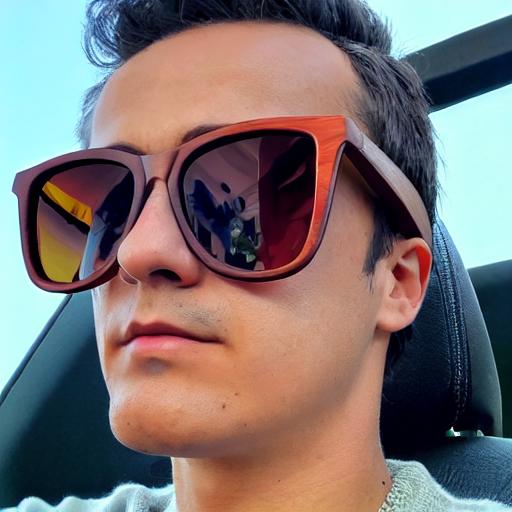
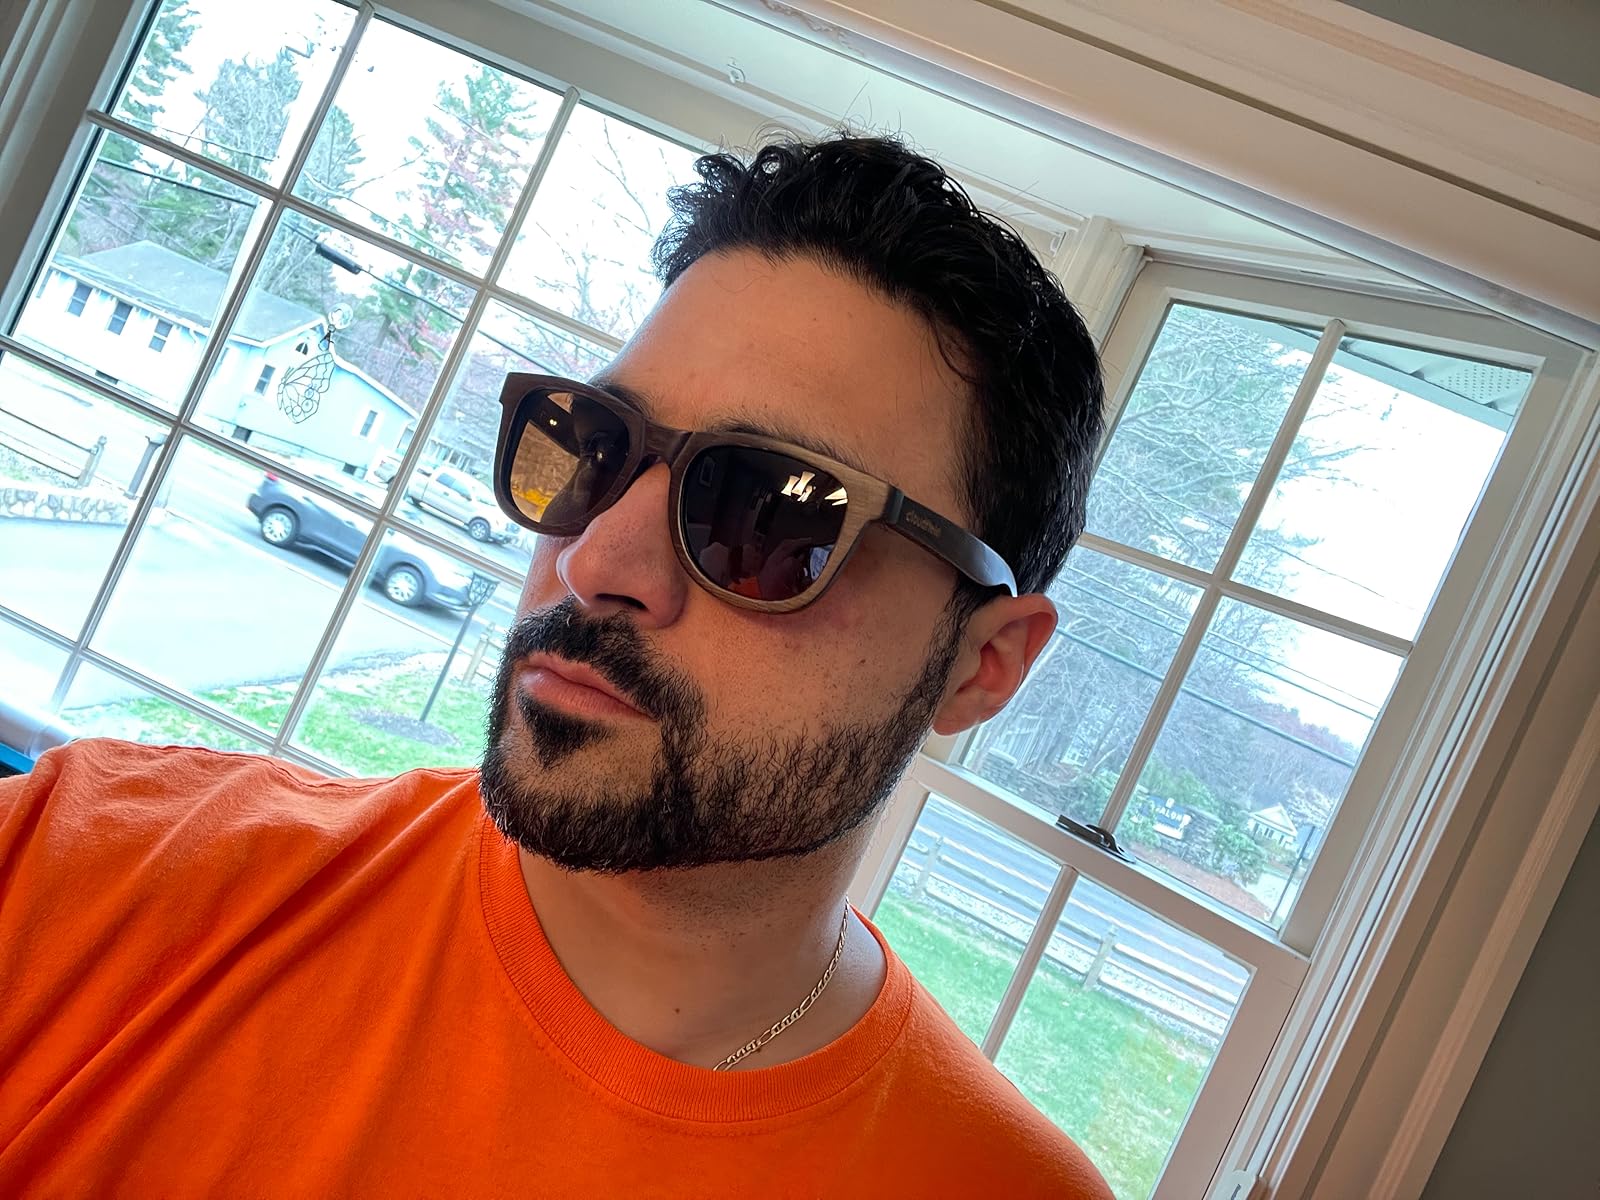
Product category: accessories_sunglasses
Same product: no